United Nations Operation in Somalia II

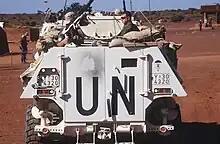
German UNOSOM II troops in Somalia (1993)

On 3 March 1993, the Secretary-General submitted to the Security Council his recommendations for effecting the transition from UNITAF to UNOSOM II. He noted that despite the size of the UNITAF mission, a secure environment was not yet established. There was still no effective functioning government or local security/police force. The Secretary-General concluded that, should the Security Council determine that the time had come for the transition from UNITAF to UNOSOM II, the latter should be endowed with enforcement powers under Chapter VII of the United Nations Charter to establish a secure environment throughout Somalia. UNOSOM II would therefore seek to complete the task begun by UNITAF. The new mandate would also empower UNOSOM II to assist in rebuilding their economic, political and social life, so as to recreate a Somali State. Most notably it would also mandate the disarmament of Somali militias.